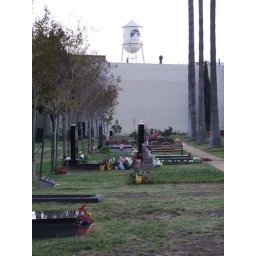
The Paramount water tower peering over the walls of the famous Cemetary.